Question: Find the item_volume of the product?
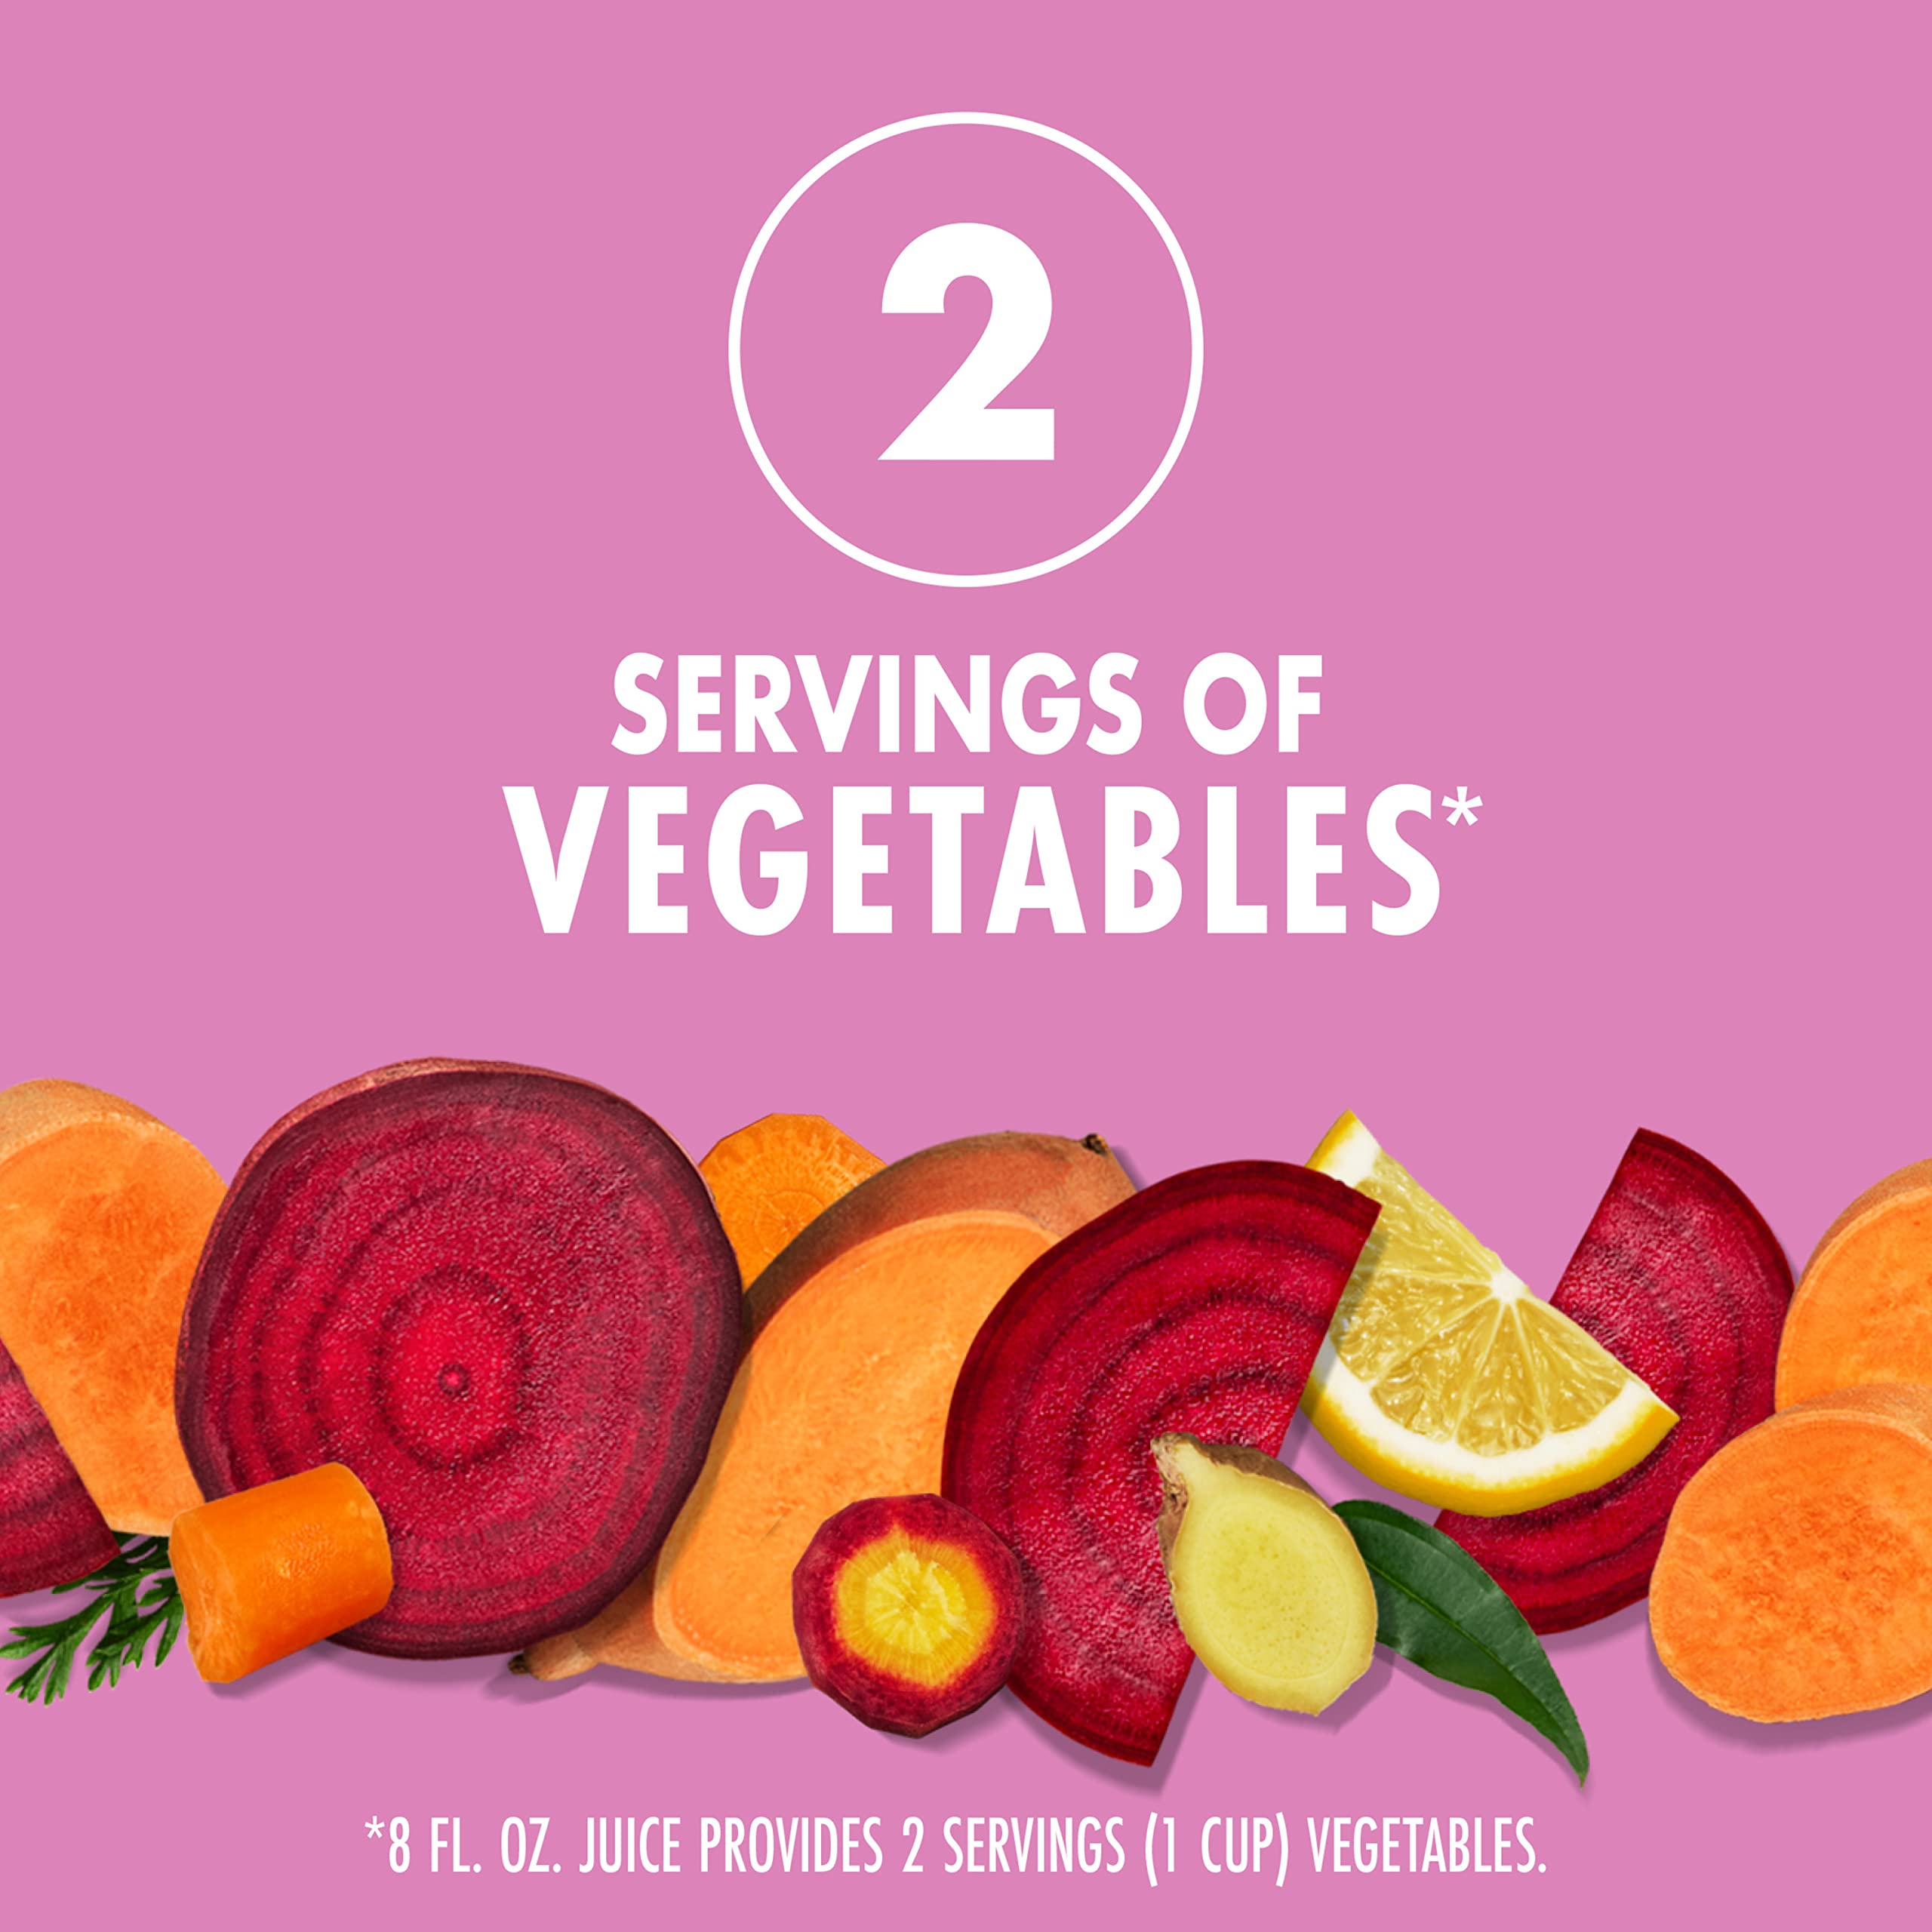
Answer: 8.0 fluid ounce